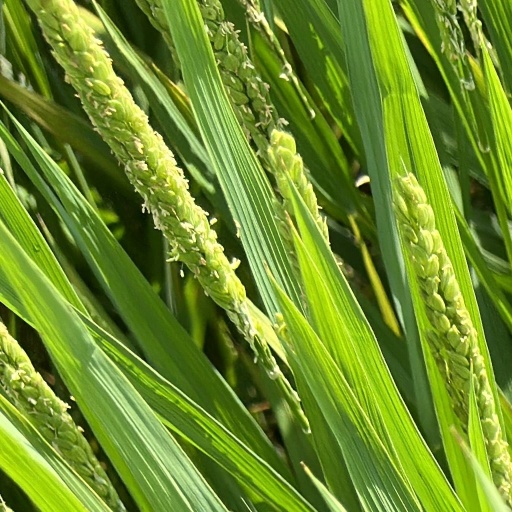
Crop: rice